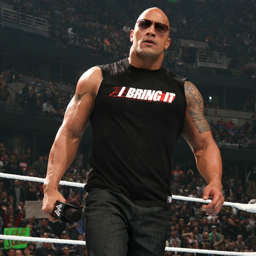
the most electrifying man in all of entertainment , actor !